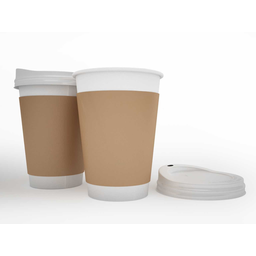
Label: cups